Egyptian medical papyri

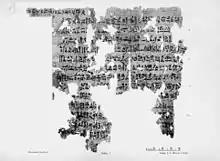
"Londonpapyrus" EA 10059

The London Medical Papyrus is located in the British Museum and dates back to Tutankhamun. Although in poor condition, study of it has found it to focus on magical spells as remedy for disease. The focus of the London Medical Papyrus is holistically spiritual and relies heavily on spells that deal with the supernatural. Instructions are given on driving out demons and raising people from the dead. All of the ideas expressed in the London Papyrus are meant to cure people of their ailments using supernatural methods.